Bata Corporation

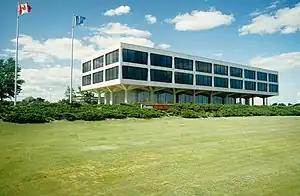
The now-demolished Bata International Centre was the global headquarters during its entire existence (1965–2004).

Tomáš's son Thomas J. Bata, manager of the buying department of the British Bata Company, was unable to return until after the war. He was sent to Canada by his uncle Jan, to become the Vice President of the Bata Import and Export Company of Canada, which was founded in a company town named Batawa, opened in 1939. Foreign subsidiaries were separated from the parent company, and ownership of plants in Bohemia and Moravia was transferred to another member of the family.